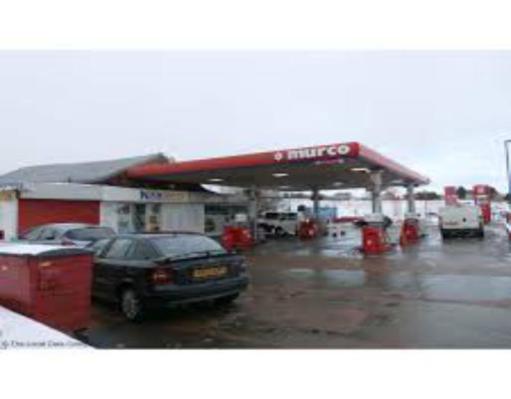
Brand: murco-1
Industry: Electronic